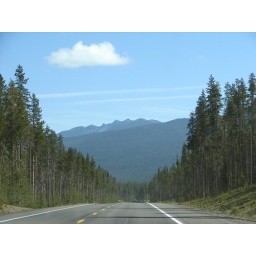
Myrtle point crater lake real estate houses in Oregon 2007 123